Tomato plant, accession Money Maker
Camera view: bottom (45 deg); turntable rotation: 60 degrees
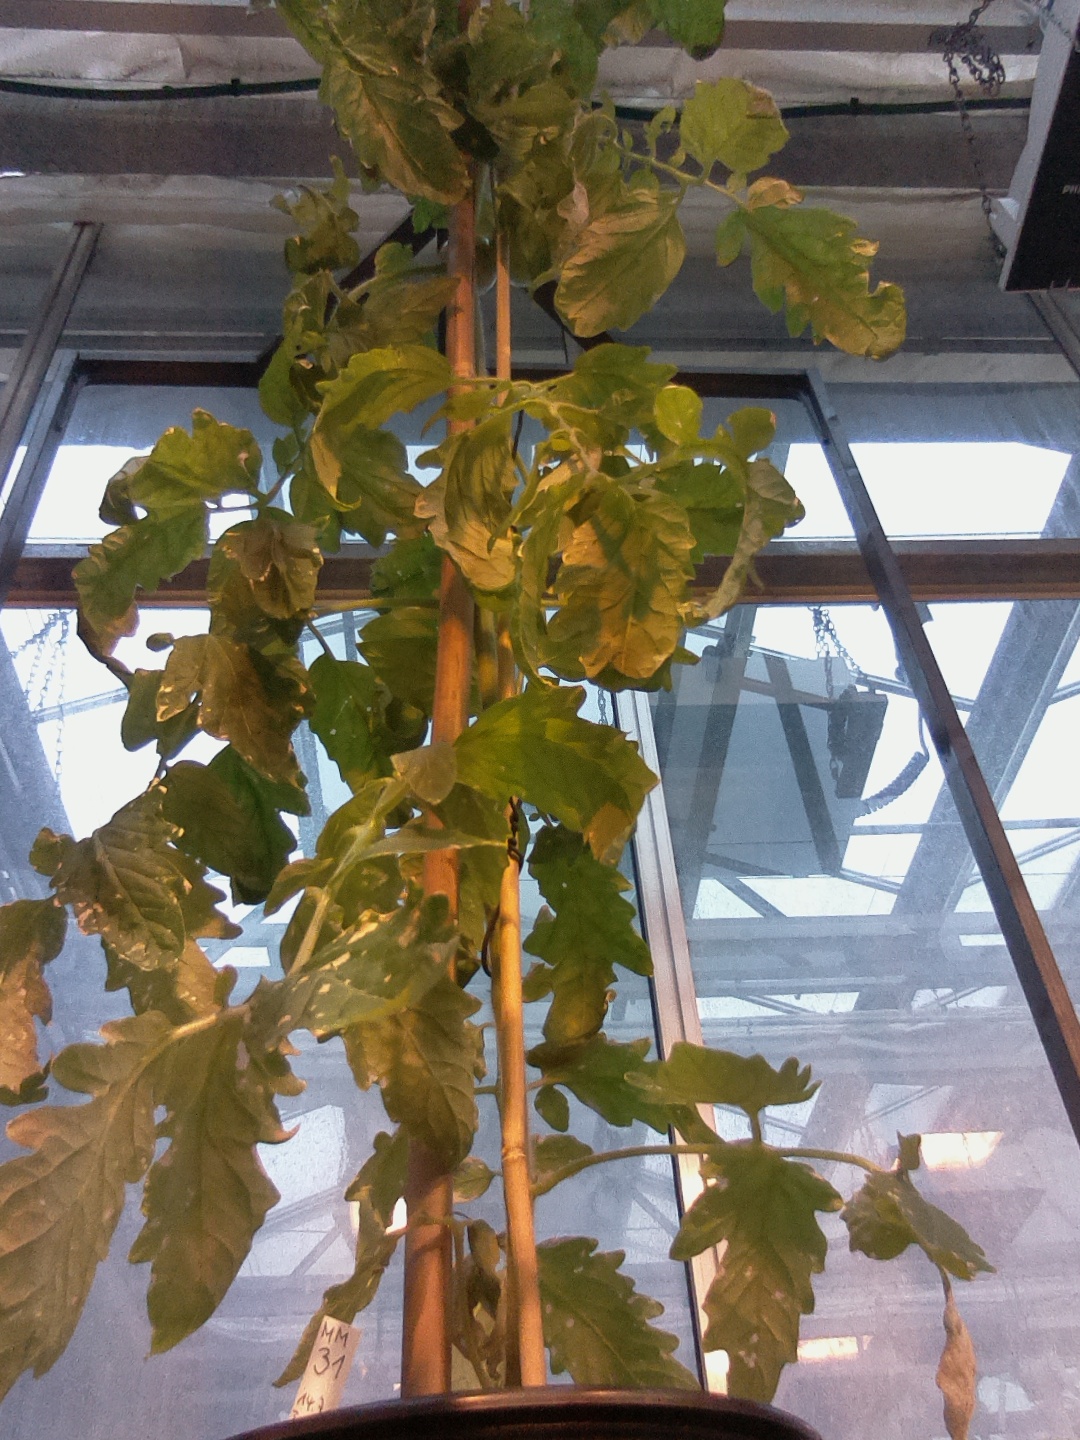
BBCH growth stage 75: 50%-60% of final fruit size